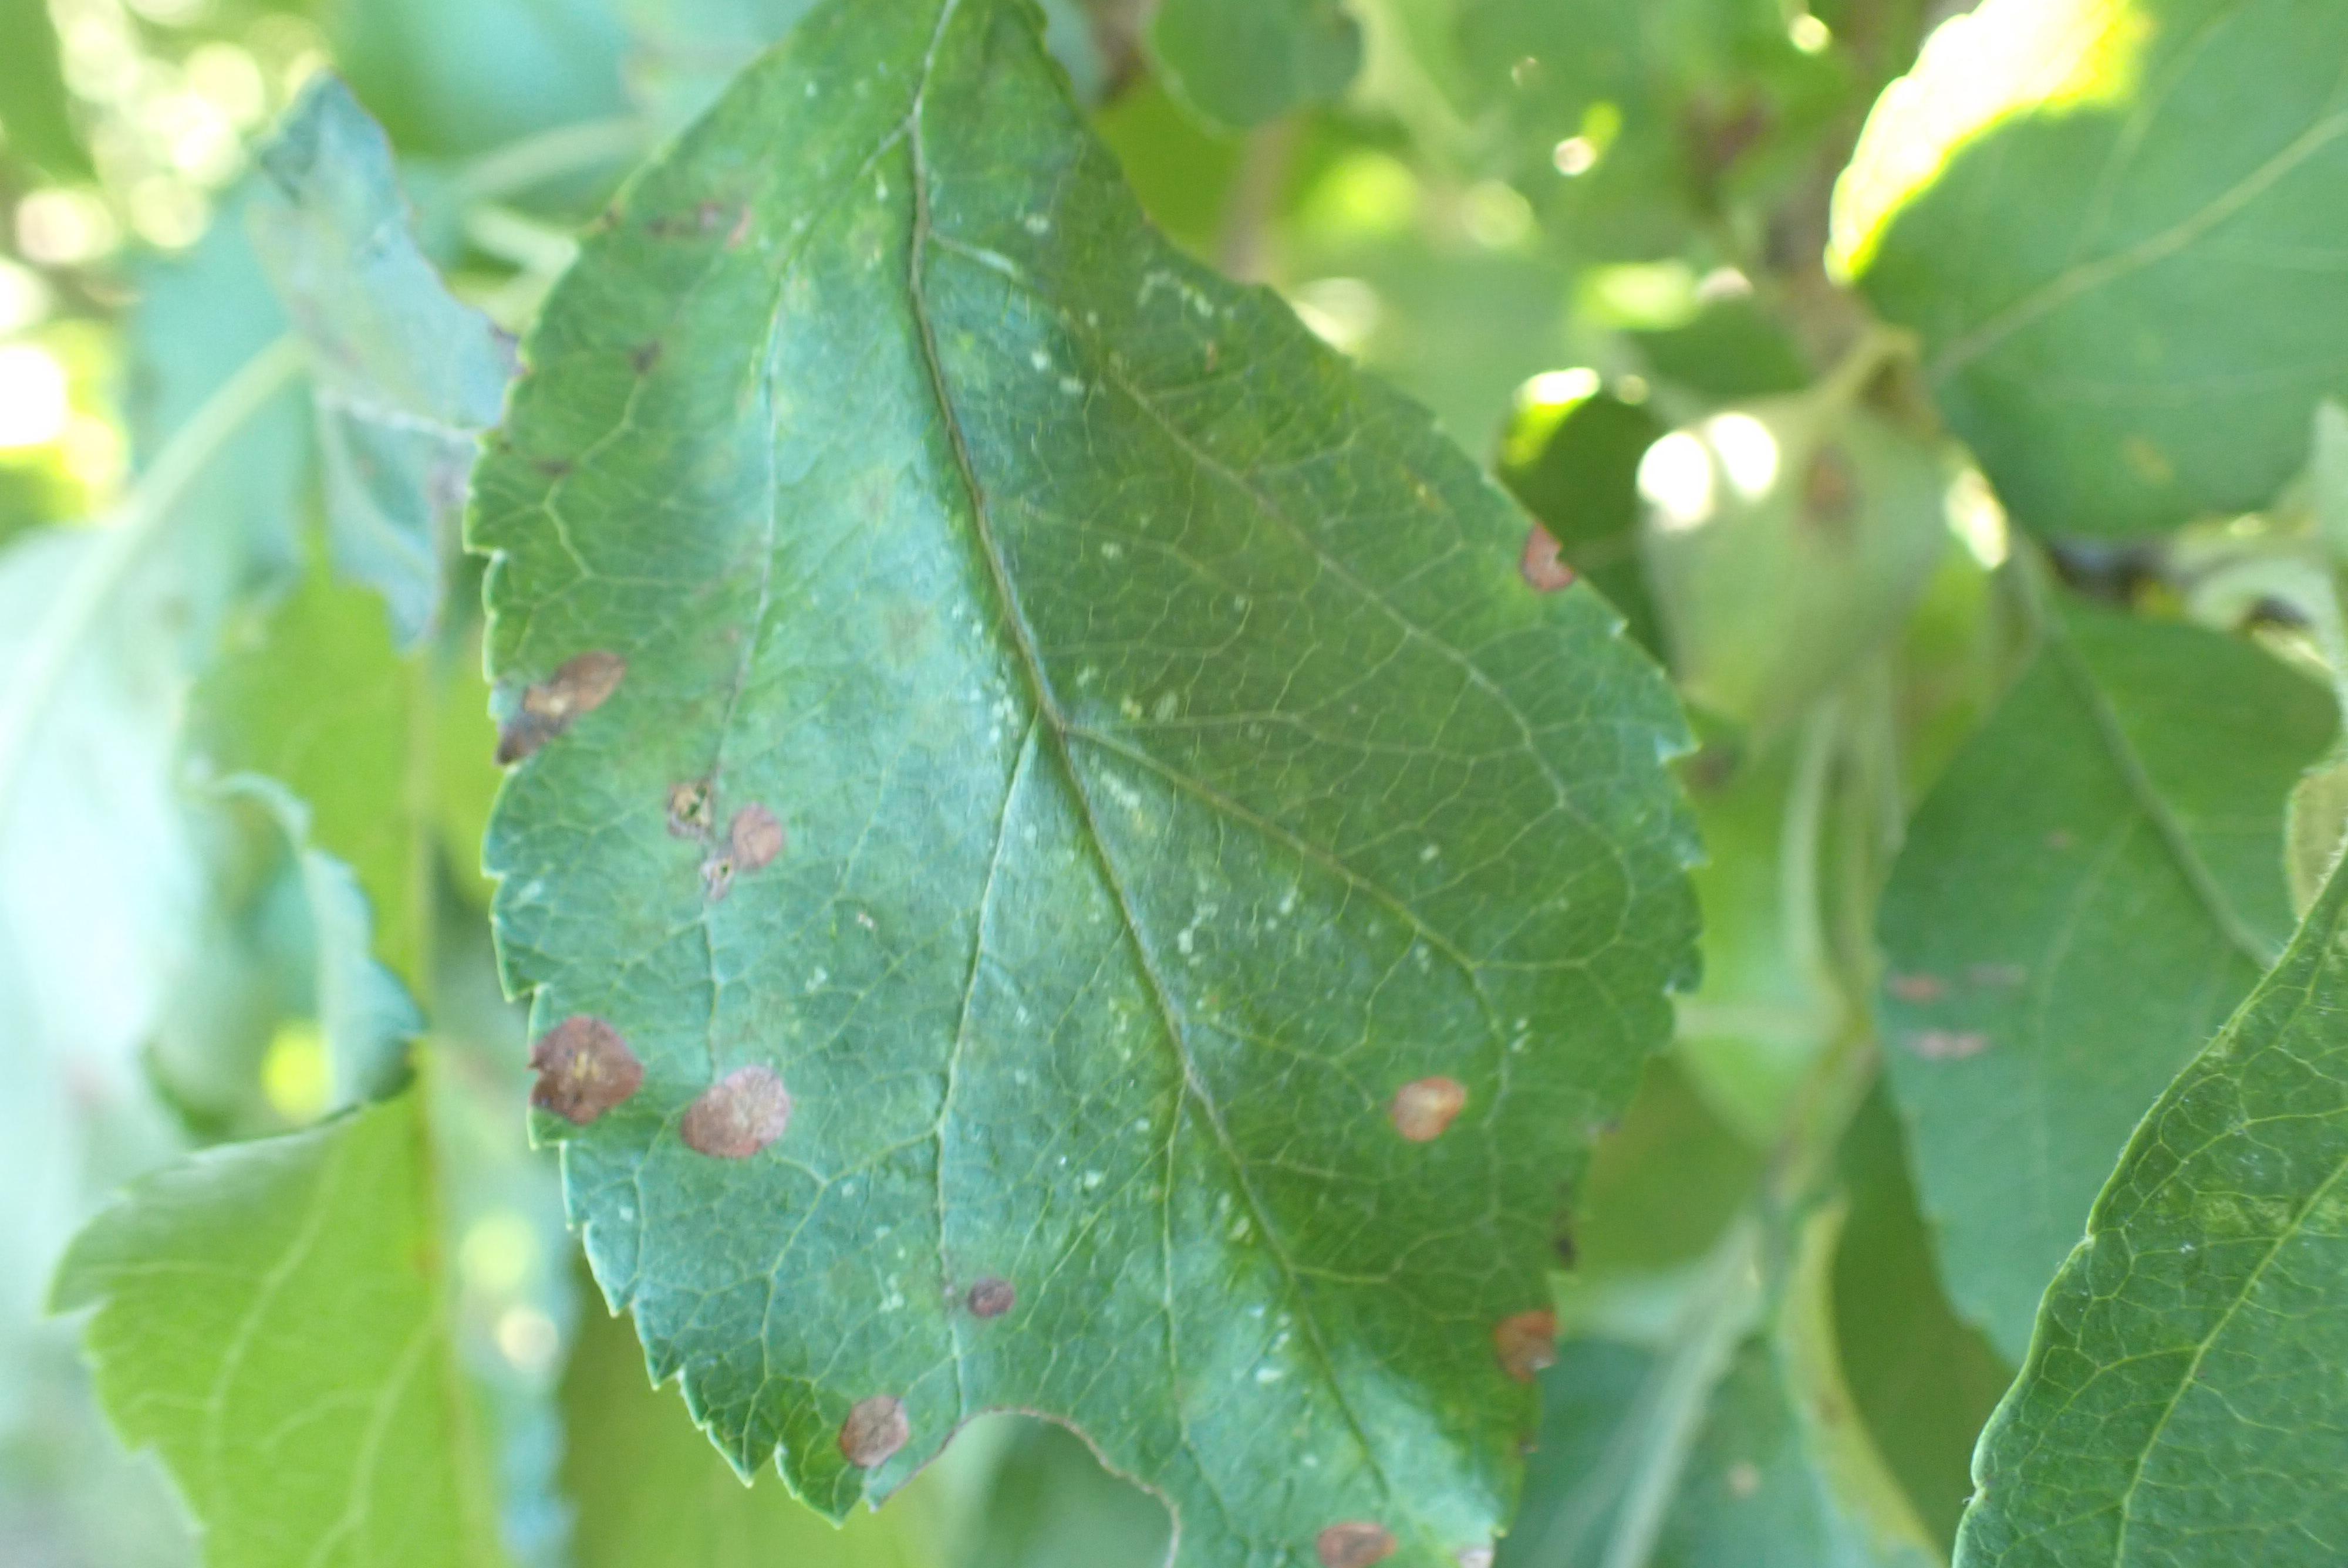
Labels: scab, frog_eye_leaf_spot, complex